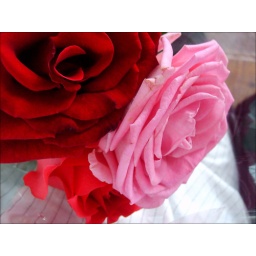
3 roses for the best girl in the world